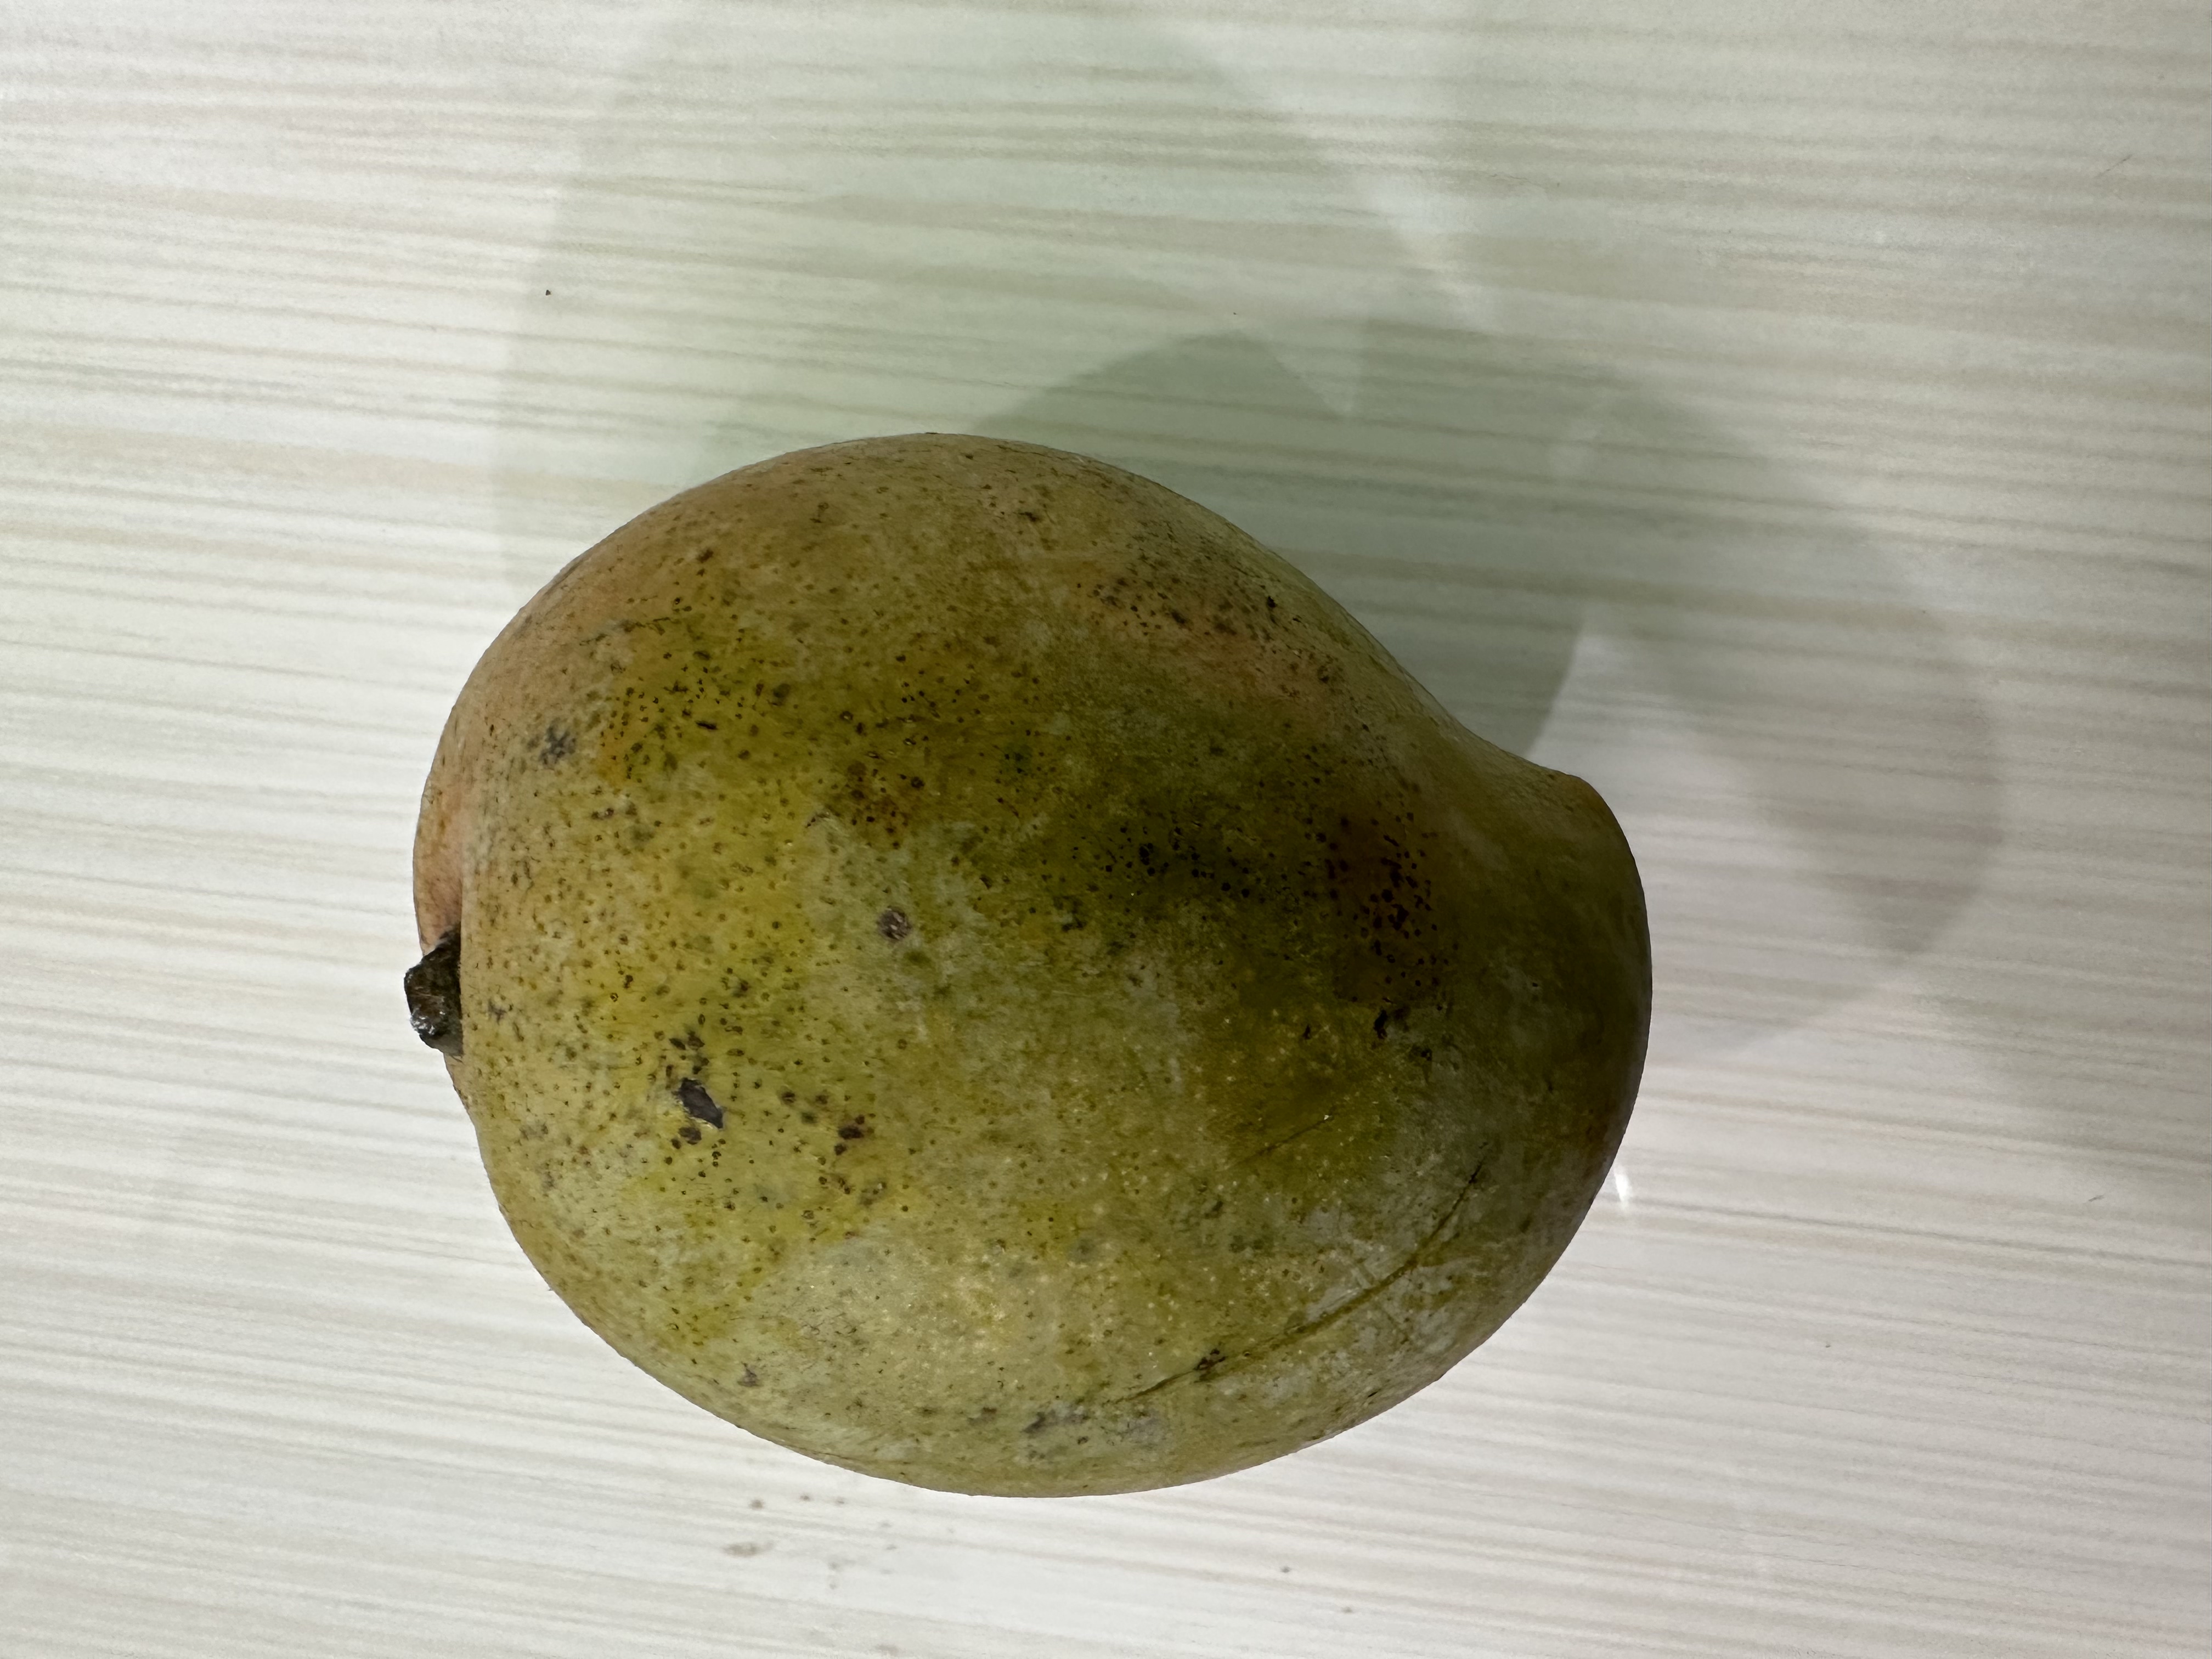
Mango variety: Nilambori